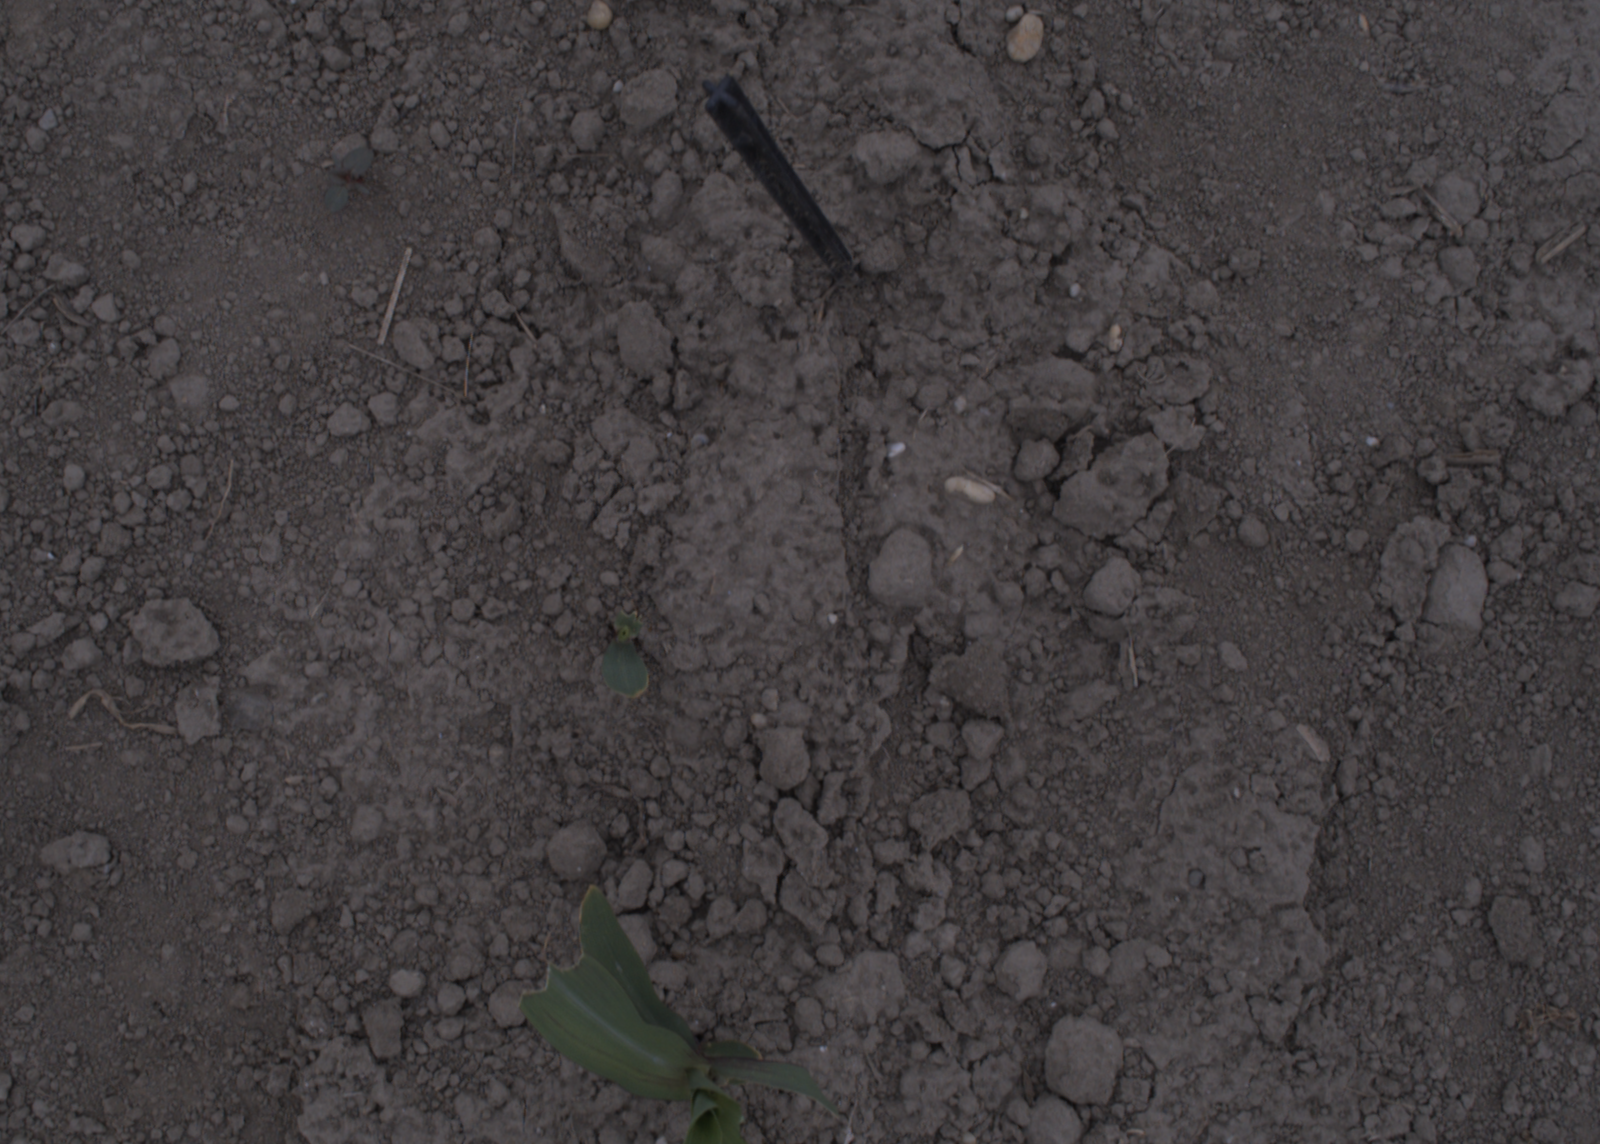
Capture date: 17.08.2020 10:17:50
Weather: cloudy
Wind: light
Seeding date: 21.07.2020
Plant canopy height (mm): 910